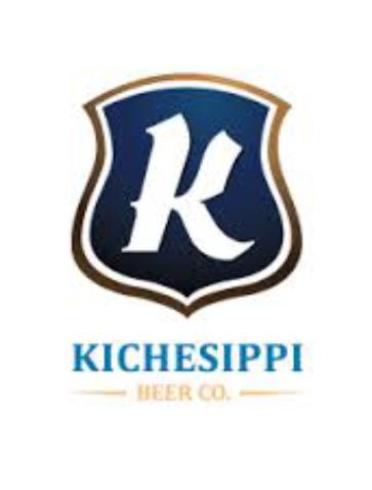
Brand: kichesippi-1
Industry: Food